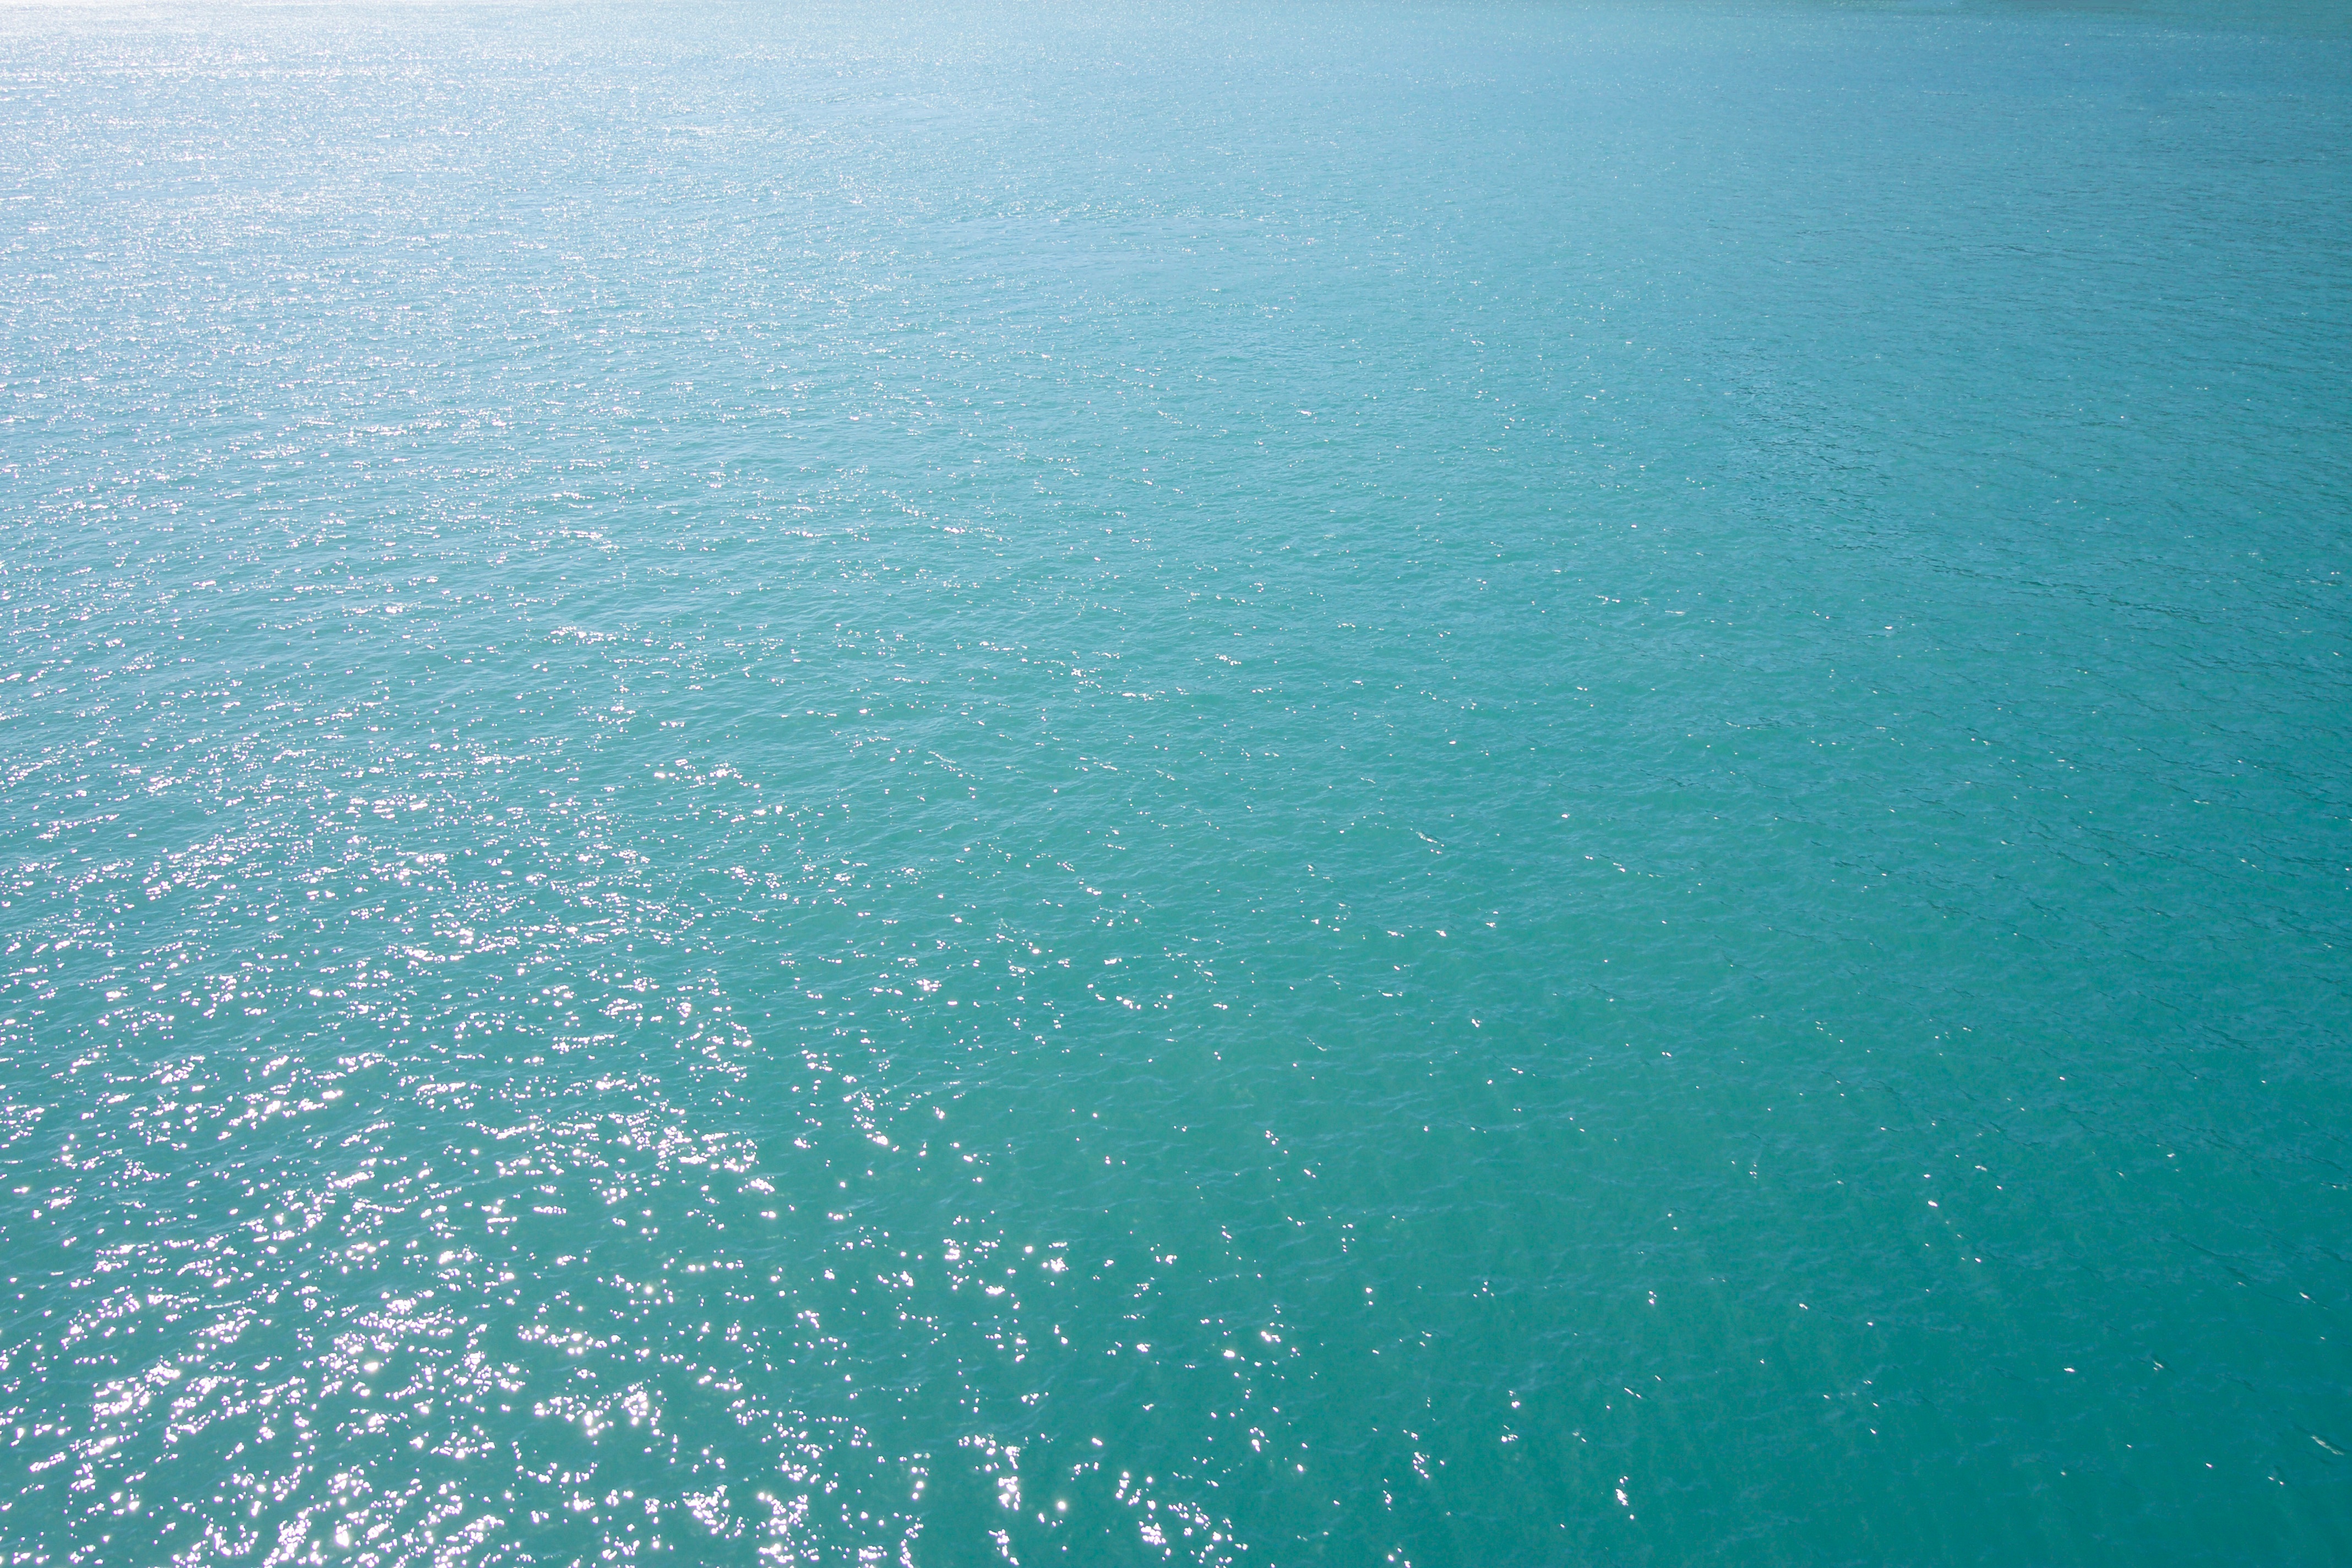
sea, coast, ocean, horizon, wave, underwater, body of water, wind wave